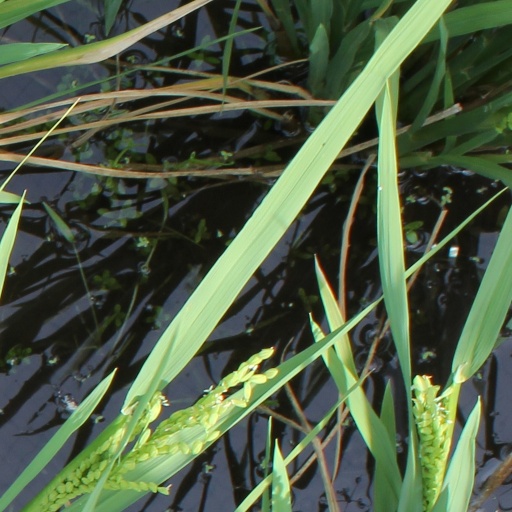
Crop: rice